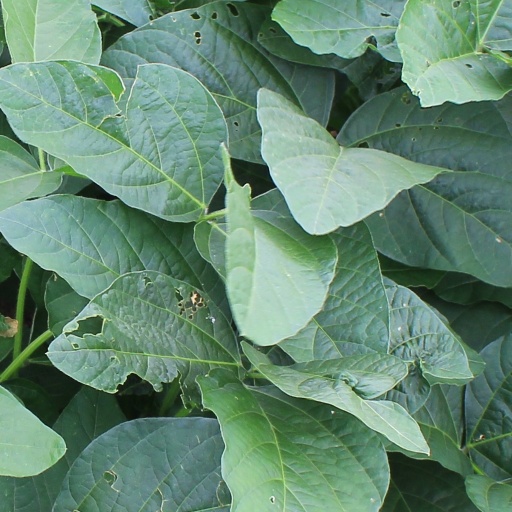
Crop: soybean